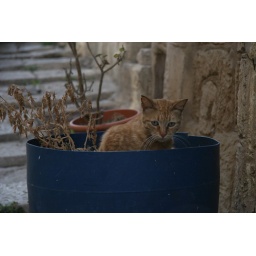
Cat in a plant pot